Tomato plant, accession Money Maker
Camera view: bottom (45 deg); turntable rotation: 30 degrees
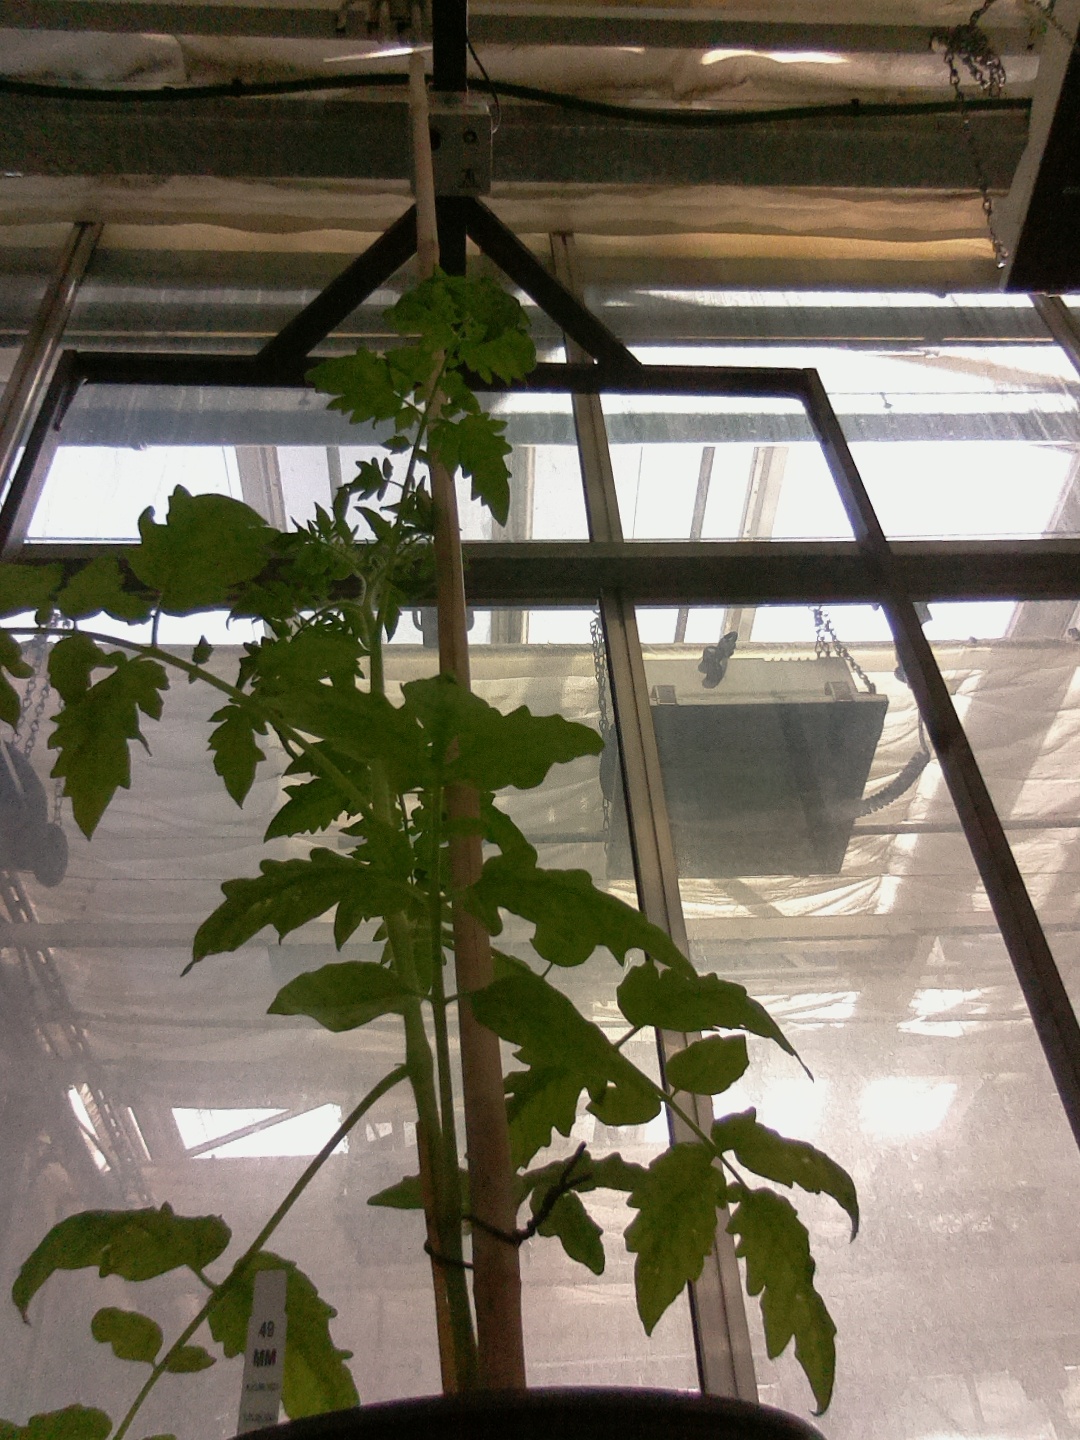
BBCH growth stage 15: 10 of true leaves visible